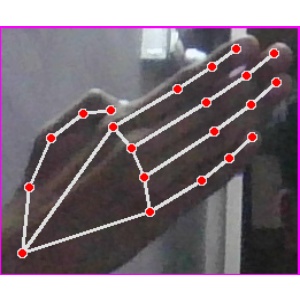
अक्षर: घ